Gunpo

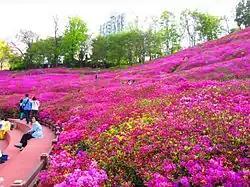
Royal Azaleas Hill in full bloom

The night scene of Sanbon's Rodeo Street has been designated by Gunpo as one of its eight famous scenic spots. Also among the eight are Taeeulbong Peak, a 489-meter peak of Surisan; and Surisa Temple, a traditional Jogye Buddhist temple also located on Surisan. Destroyed several times throughout its history, Surisa was most recently rebuilt in 1955, and was designated as Korea's eighty-sixth traditional temple in 1988. Bambawi, also known as the chestnut rock, is a low-ridged mountain close to Sanbon New Town and another of the scenic locations.